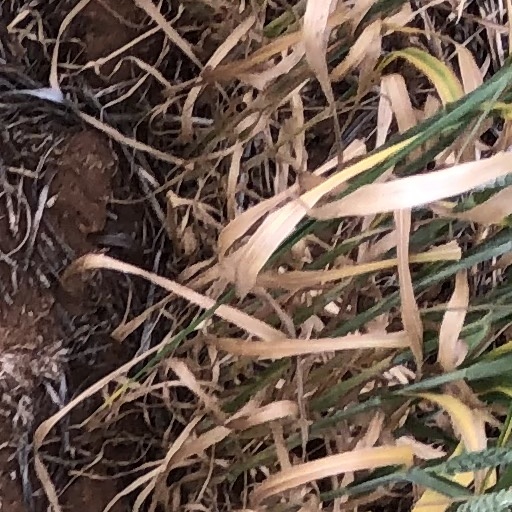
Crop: wheat